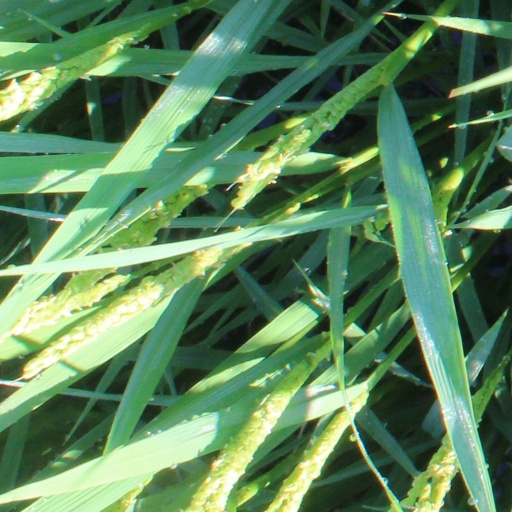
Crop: rice